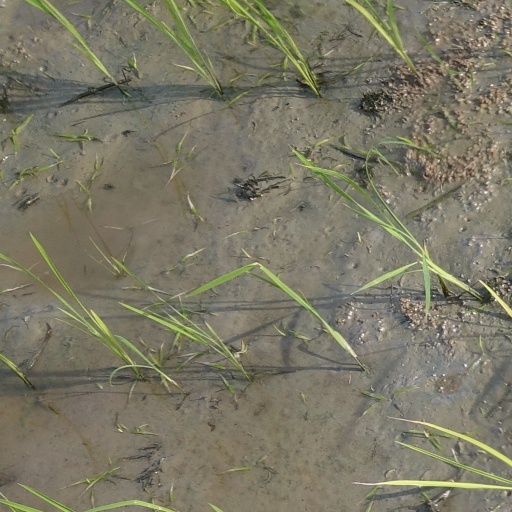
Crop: rice